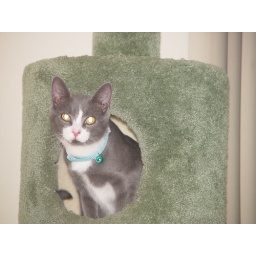
Eeyore in the cat tree